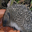
Label: porcupine